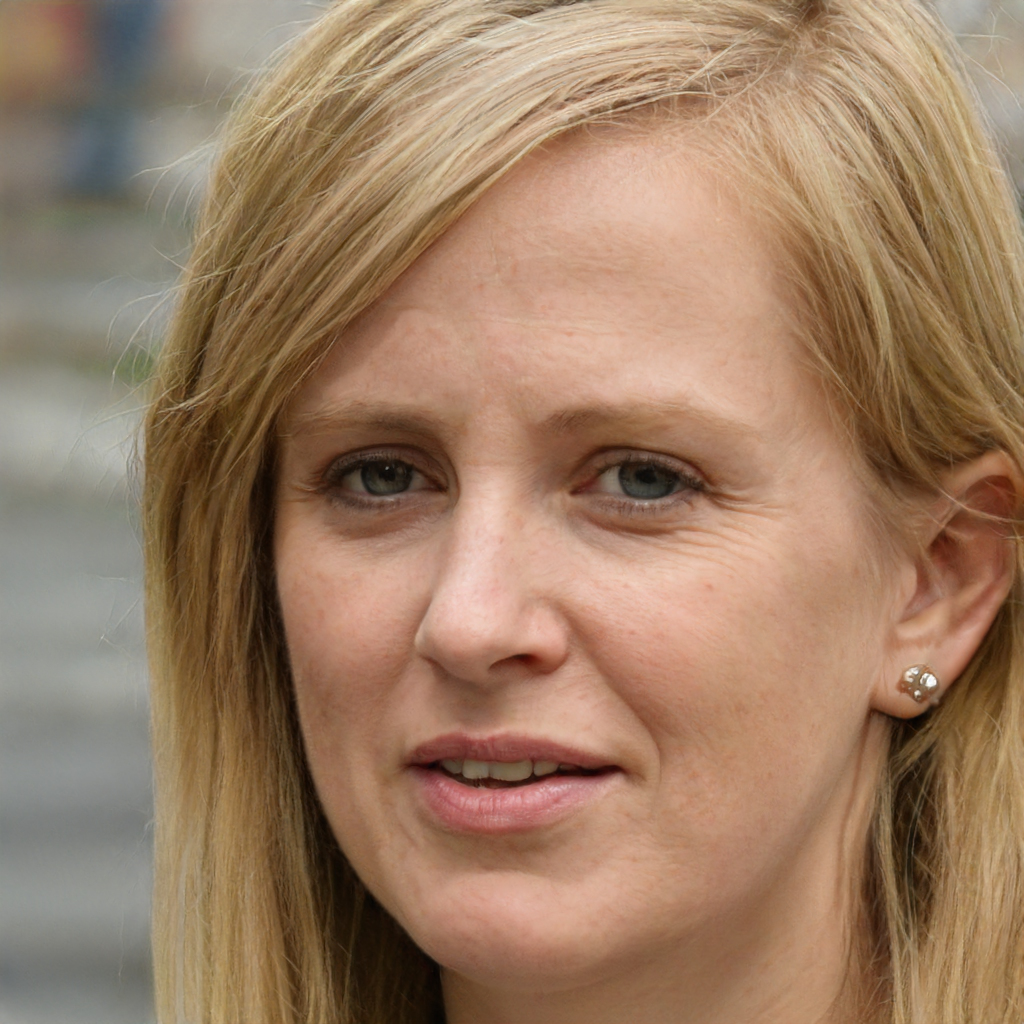
Gender: Female